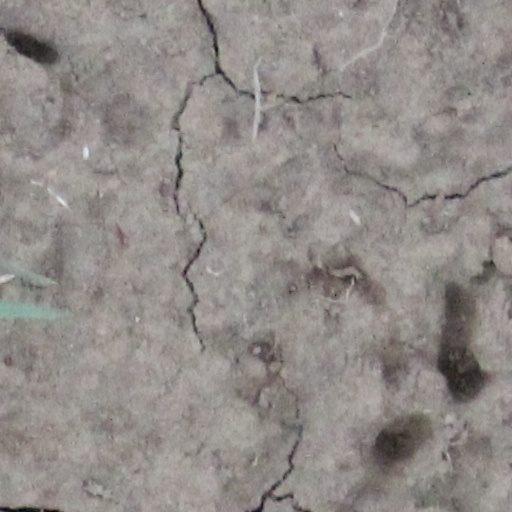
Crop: wheat